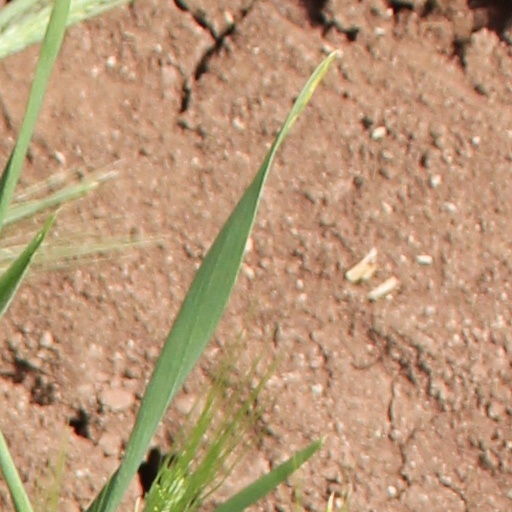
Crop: wheat